Anthon van Rappard

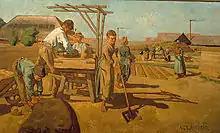
"Labourers at the Ruimzicht brickyard", circa 1885

Anthon Gerard Alexander van Rappard (14 May 1858, Zeist – 21 March 1892, Santpoort) was a Dutch painter and draughtsman. He was a pupil of Lawrence Alma-Tadema. He was also a friend and mentor of Vincent van Gogh for about four years, who is said to have appreciated him for his social engagement, amongst other reasons.